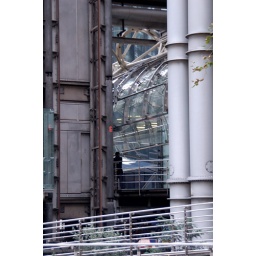
Walking through the finance district past Loyds Bank. Some more glimpses of the building in detail on the ground level peering through